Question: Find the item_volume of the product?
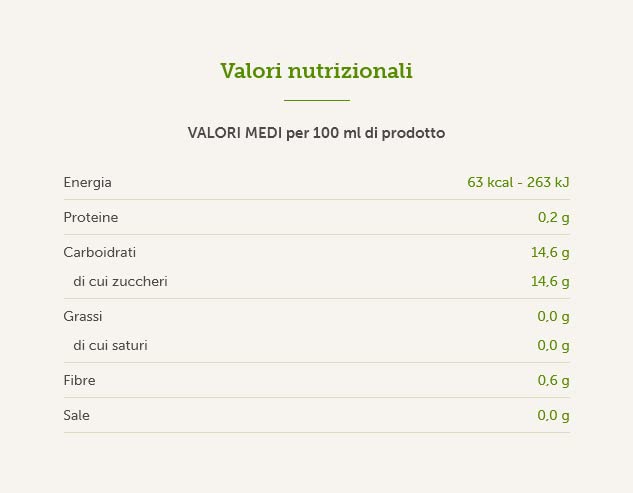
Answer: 100.0 millilitre